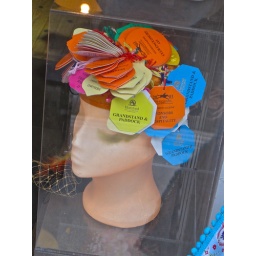
An odd hat on a window display in a London store.